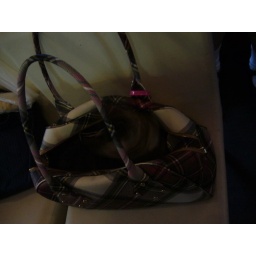
a cat in S.C&#39;s bag ~